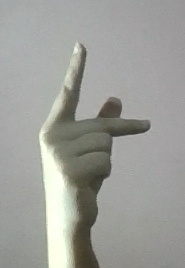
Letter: dha